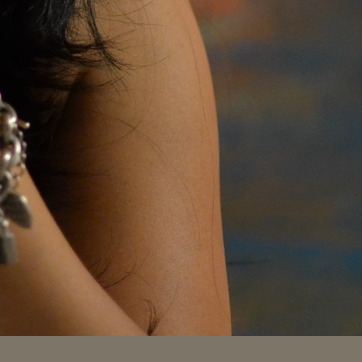
Material: skin